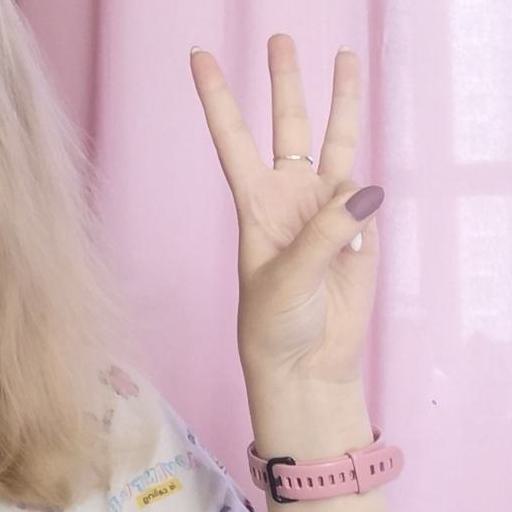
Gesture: three